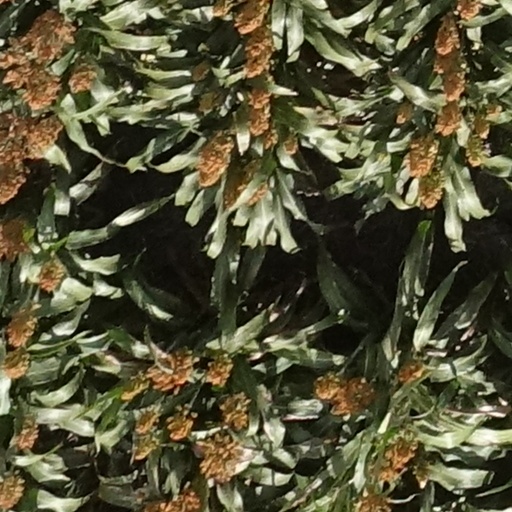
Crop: sorghum